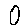
Label: 0